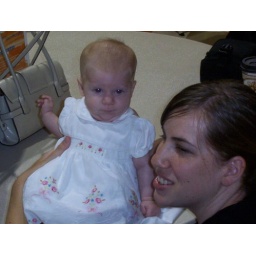
Elle in her pretty white dress